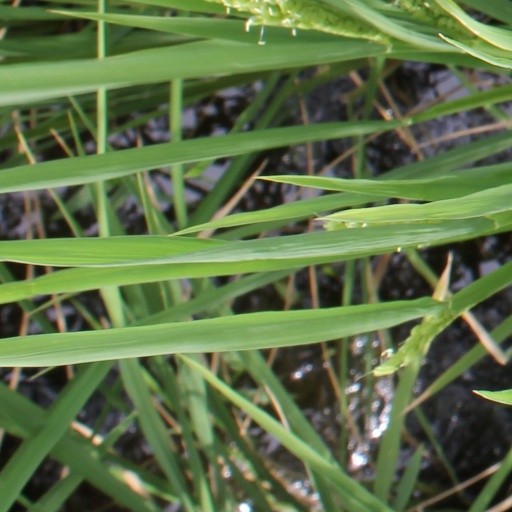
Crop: rice